Roman commerce

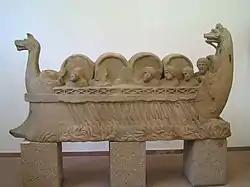
River vessel carrying barrels, assumed to be wine

The Forum Cuppedinis in ancient Rome was a market which offered general goods. At least four other large markets specialized in specific goods such as cattle, wine, fish and herbs and vegetables, but the Roman Forum drew the bulk of the traffic.